Rootes Arrow

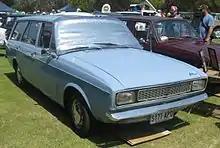
Australian built Hillman Hunter Safari (HC) of 1968-70

The Hillman Hunter was rebranded as the Chrysler Hunter for the UK market in September 1976, receiving at the same time a four headlight frontal treatment similar to that of the Hunter GLS model and the Humber Sceptre. In order to try to prolong the model life an improved level of equipment included a central console and a voltmeter. The Super version also featured an aluminium-head engine and viscous fan coupling along with reclining seats, a vinyl-covered roof and "simulated wood treatment" for the facia and door sills. By this time, however, Chrysler UK dealers had been selling the French-built Chrysler Alpine for more than two years: more than ten years after the launch of the original Hillman Hunter, the Chrysler Hunter was self-evidently a run-out model, and relatively few were produced. According to How Many Left, only 7 remain in the UK with only 1 still on the road. The European operations of Chrysler were sold to Peugeot just before the end of Hunter production in 1979, although the Chrysler branding was briefly retained, with the Talbot marque being introduced across Europe from 1 August 1979.